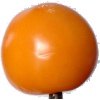
Label: Tomato Yellow 1